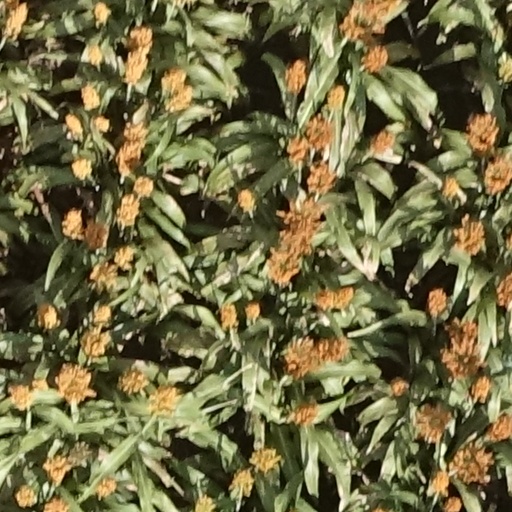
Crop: sorghum